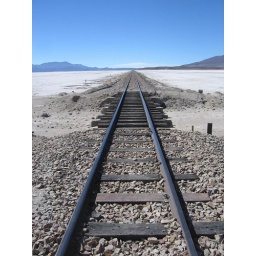
the tour guide PARKED the jeep upon the rail and we took the picture just pulling down the car window XD